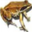
Label: frog